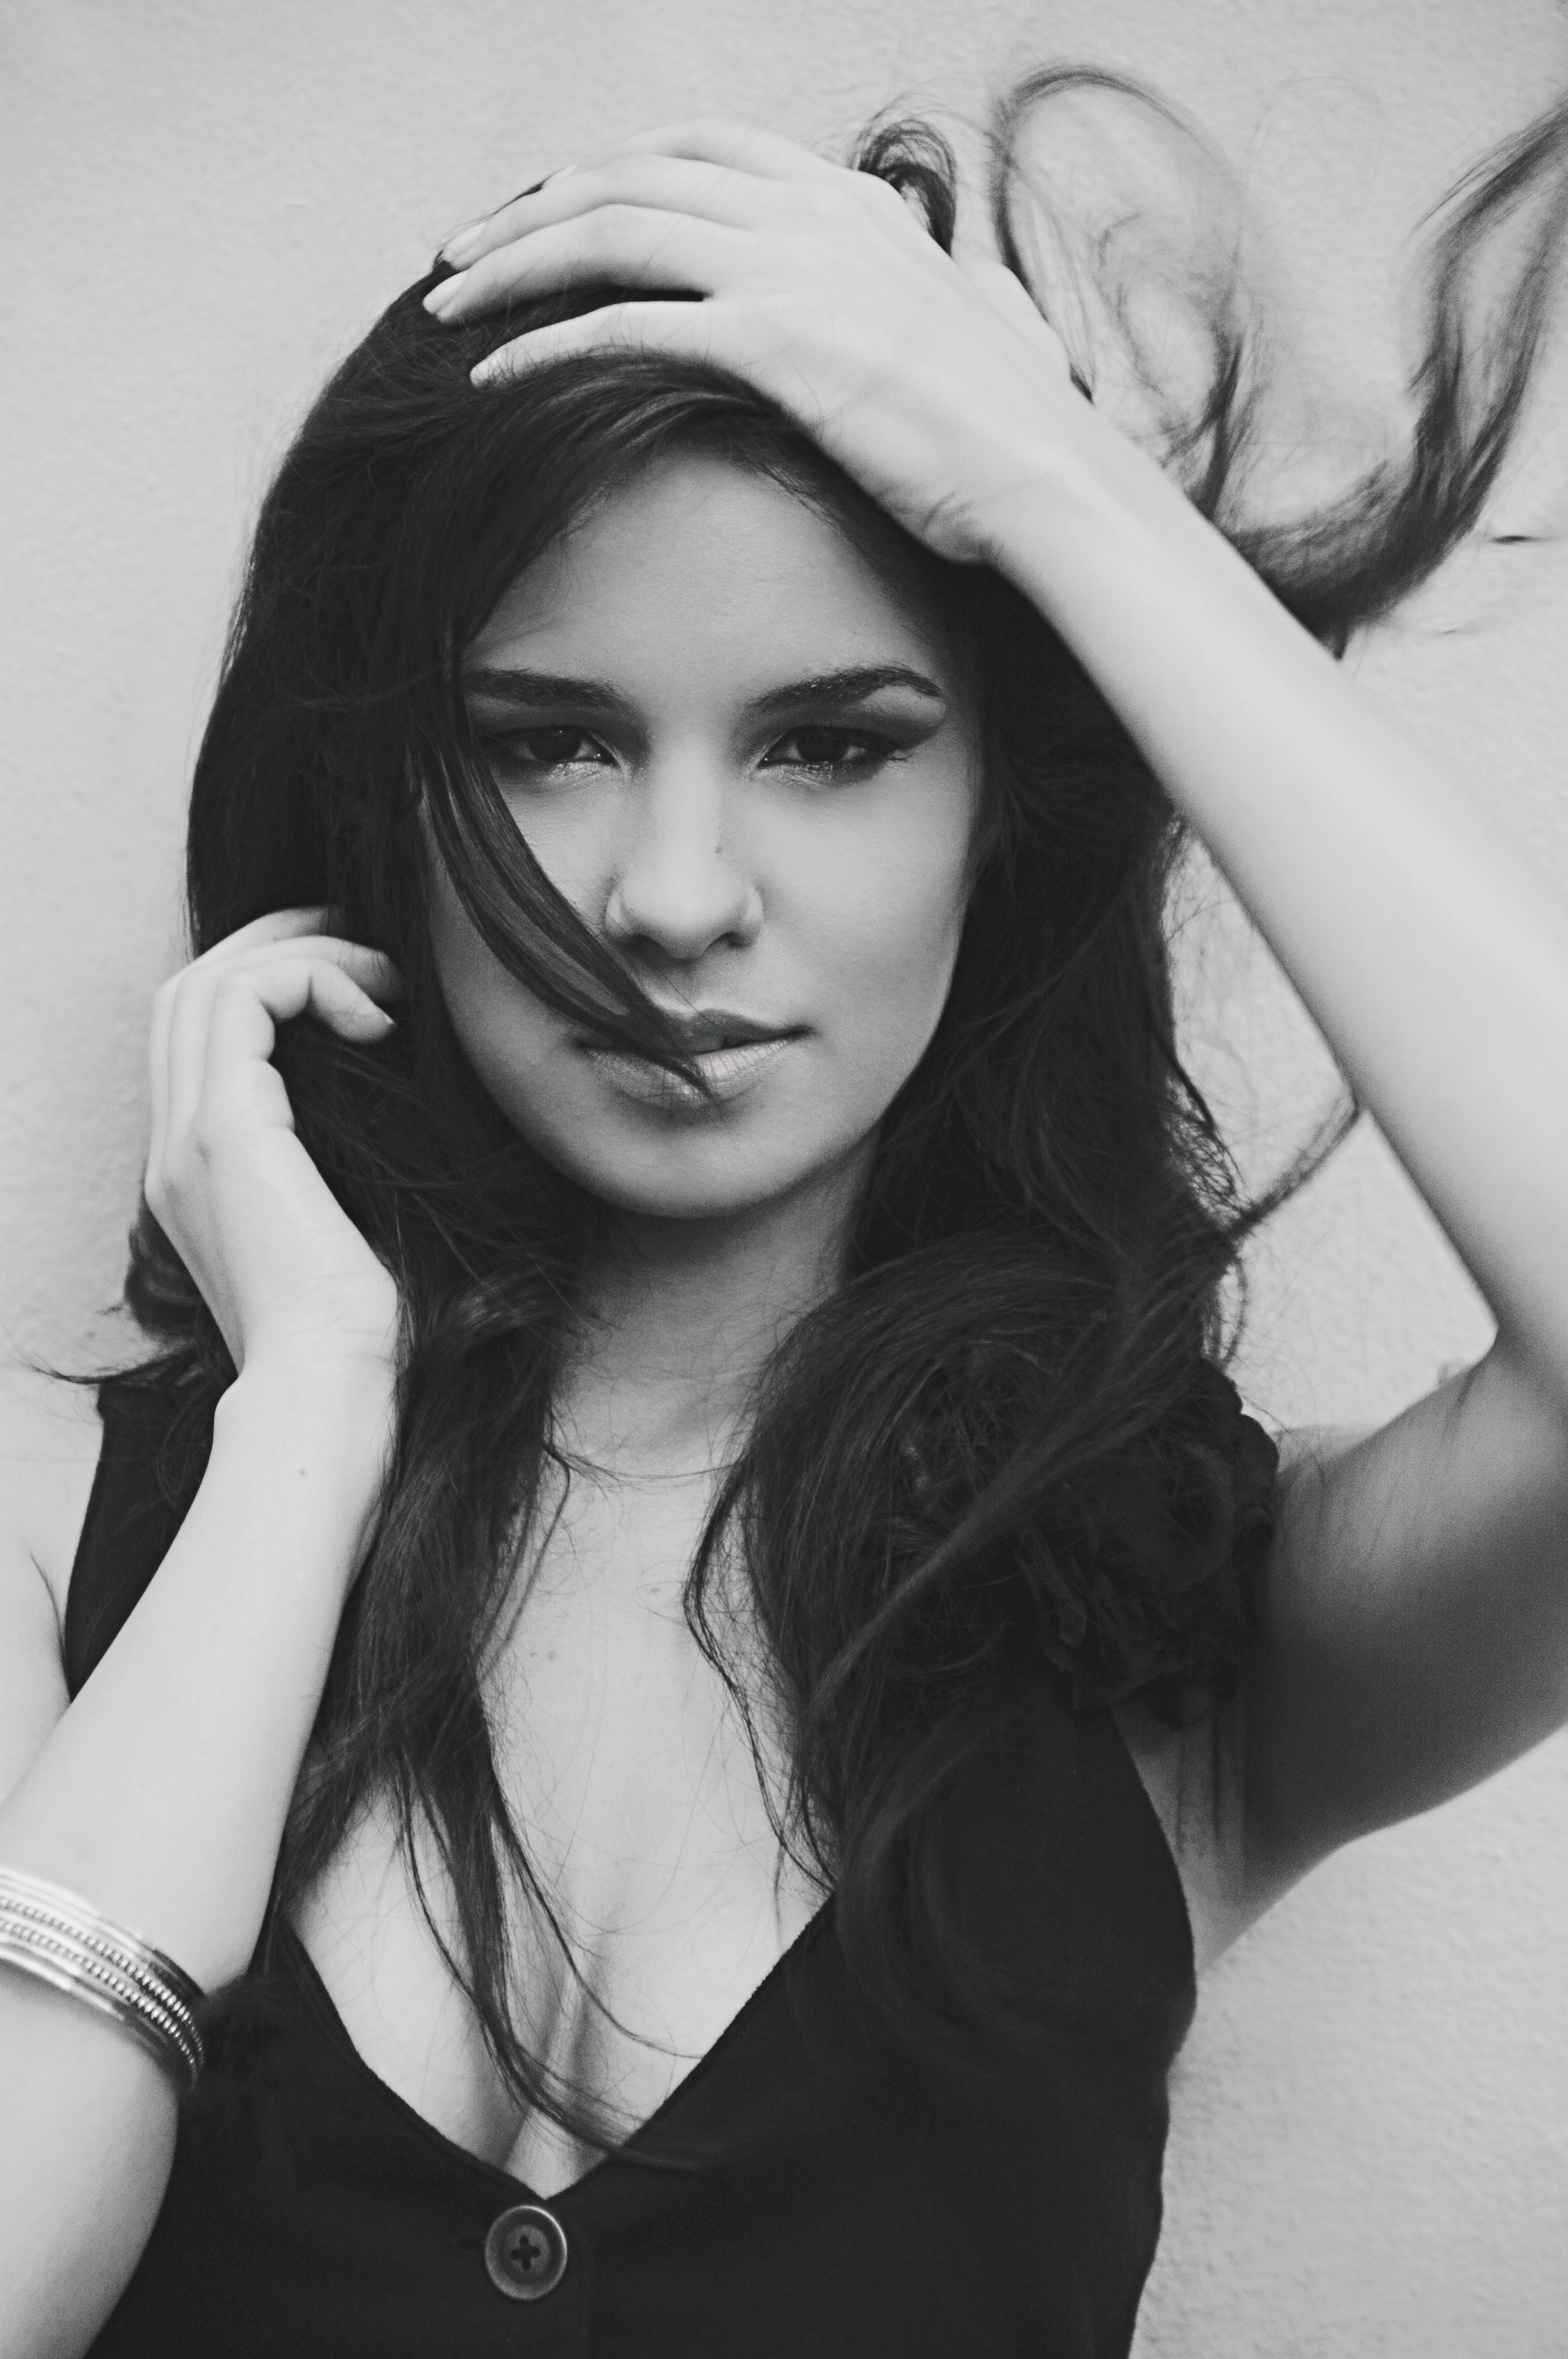
person, black and white, girl, woman, hair, white, photography, looking, female, portrait, model, young, fashion, clothing, black, monochrome, lady, caucasian, black hair, face, drawing, eye, head, photograph, skin, beauty, sexy, image, attractive, gorgeous, adult, glamour, sensual, sensuality, photo shoot, female face, monochrome photography, portrait photography, art model, supermodel, hair flowing